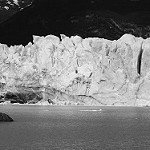
Label: B & W